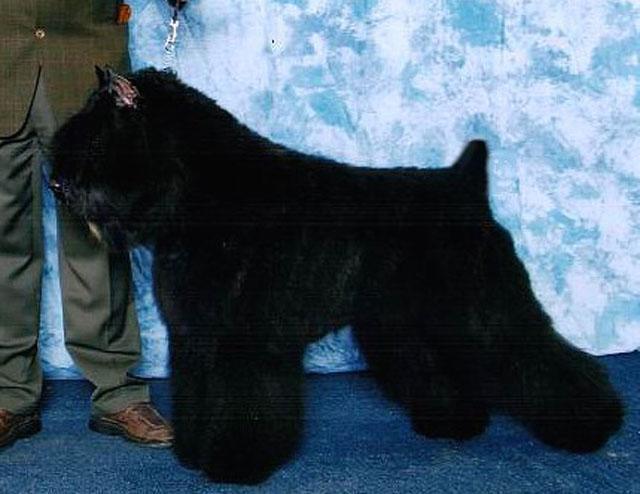
Bouvier_des_Flandres